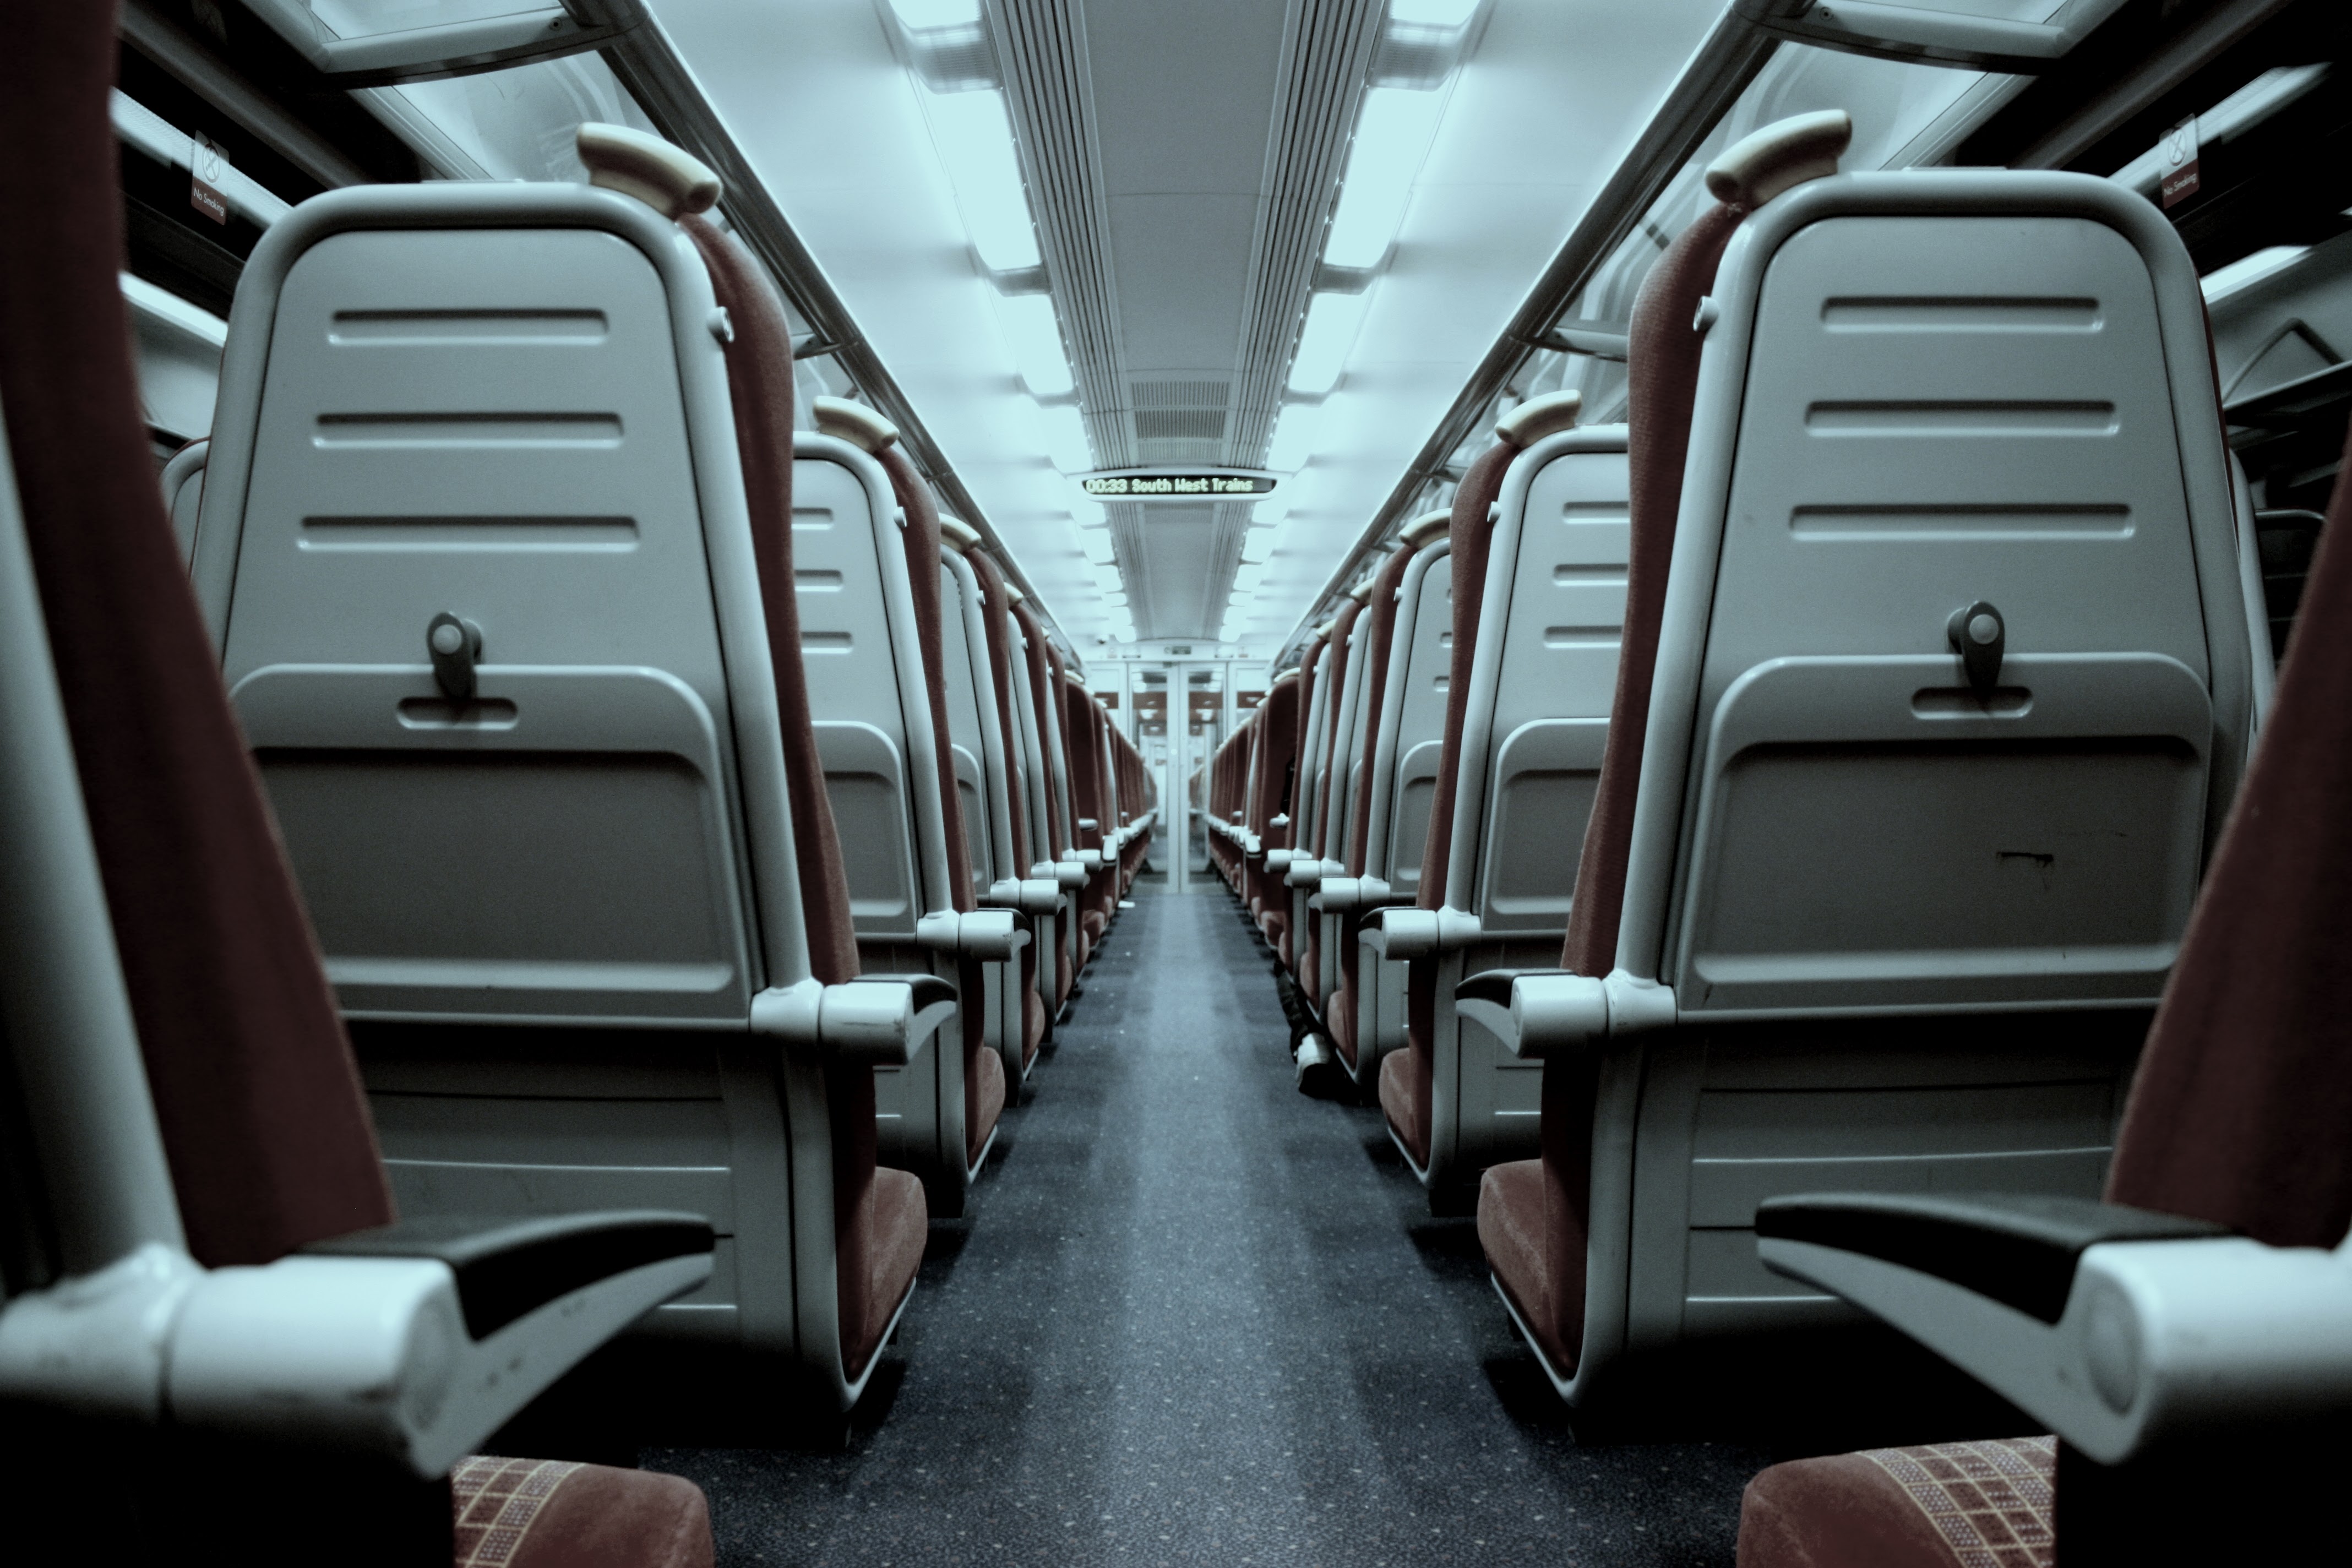
train, travel, transport, vehicle, public transport, seats, passenger, screenshot, transportation system